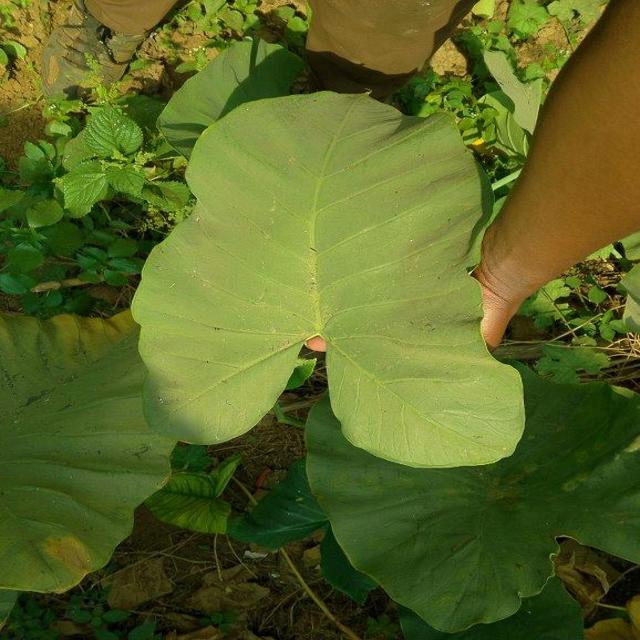
Label: Healthy